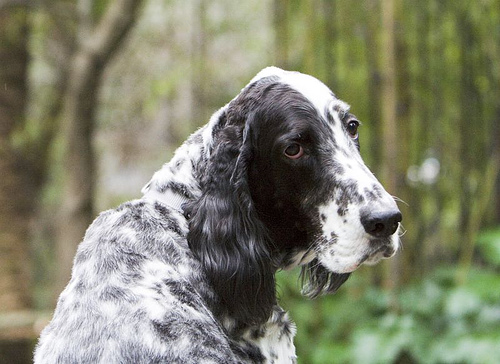
Animal: dog
Breed: english setter